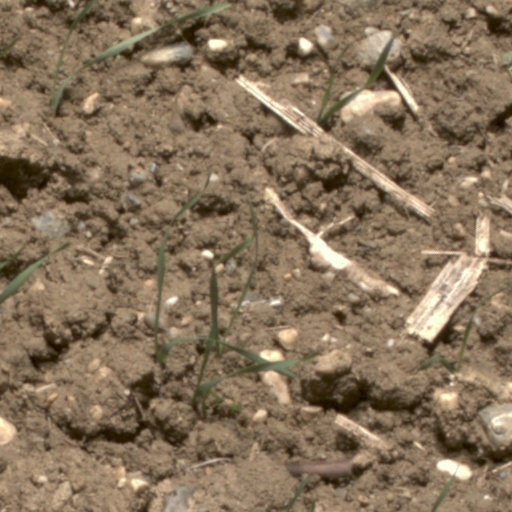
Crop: wheat